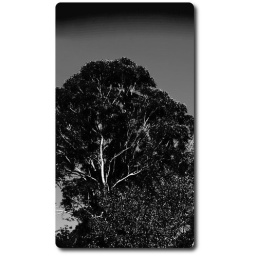
trees over roof